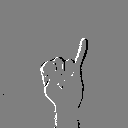
ASL letter: i